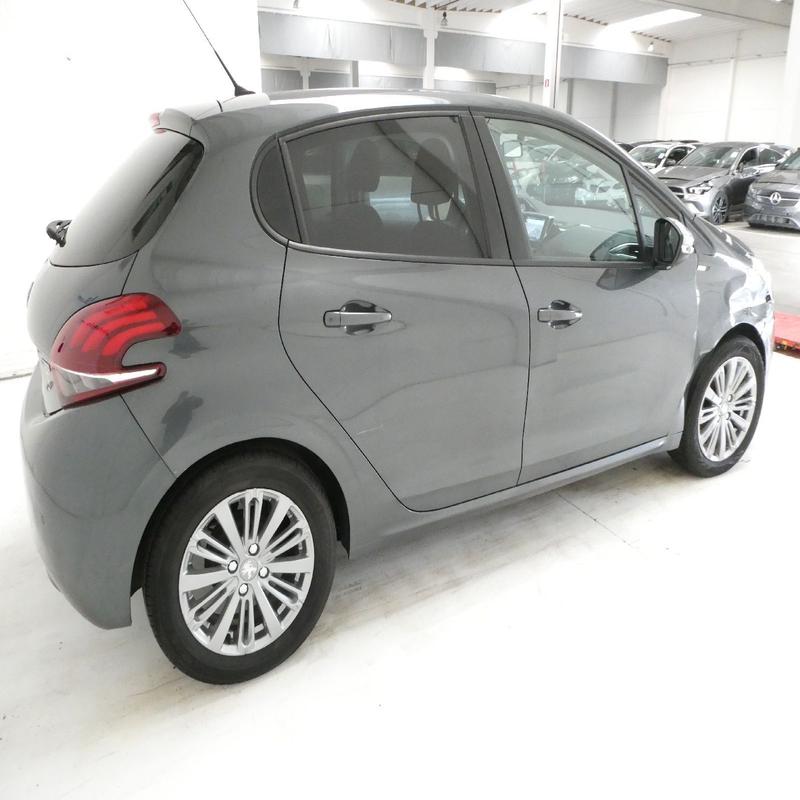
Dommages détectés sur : aile avant droite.
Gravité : mineur